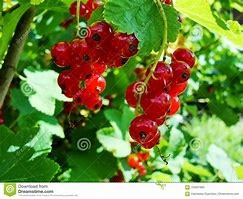
Label: redcurrant